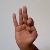
The image shows a hand gesture representing the letter 'F' in Indian Sign Language.